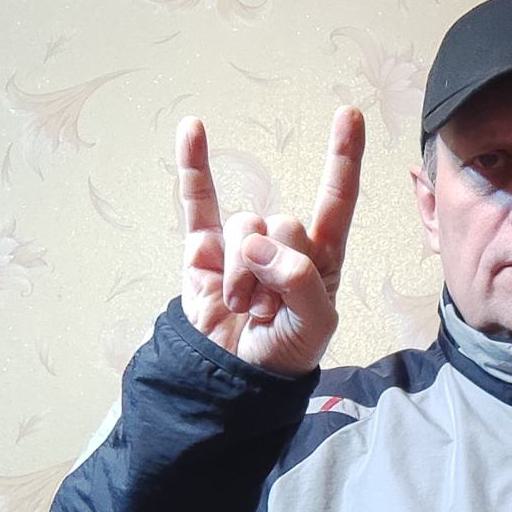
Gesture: rock